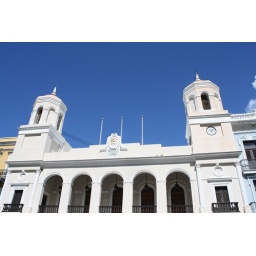
Blue skies so blue they seem fake against white buildings so stark in contrast you get dizzy.